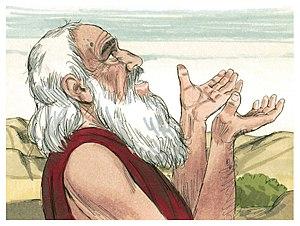
Illustration biblique du livre de la Genèse chapitre 18 עברית: 18 האיור המקראי של change me! פרק हिन्दी: {{{hi}}} अध्याय change me! की पुस्तक की बाइबिल चित्रण Bahasa Indonesia: Ilustrasi Alkitab dari Kitab Kejadian pasal 18 Italiano: Illustrazione biblica del libro della change me! Capitolo 18 日本語: change me!18章の本の聖書の実例 Jawa: Ilustrasi Alkitab saking Kitab Purwaning Dumadi pasal 18 한국어: change me! 18 장 장부의 성경 그림 Bahasa Melayu: Ilustrasi Alkitab dari Kitab Kejadian pasal 18